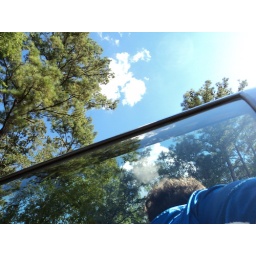
I was closing my car door with the camera in my hand. By accident I hit the shoot button and this was the result.